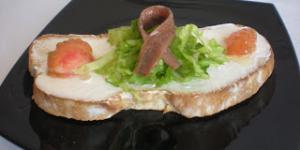
montaditos calientes de queso con anchoas